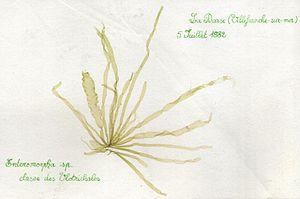
L’Entéromorphe, Enteromorpha, est un genre d'algues vertes de la famille des Ulvaceae. Selon certaines sources, le taxon Enteromorpha n'est pas valide et les espèces qu'il renferme sont placées dans le genre Ulva.